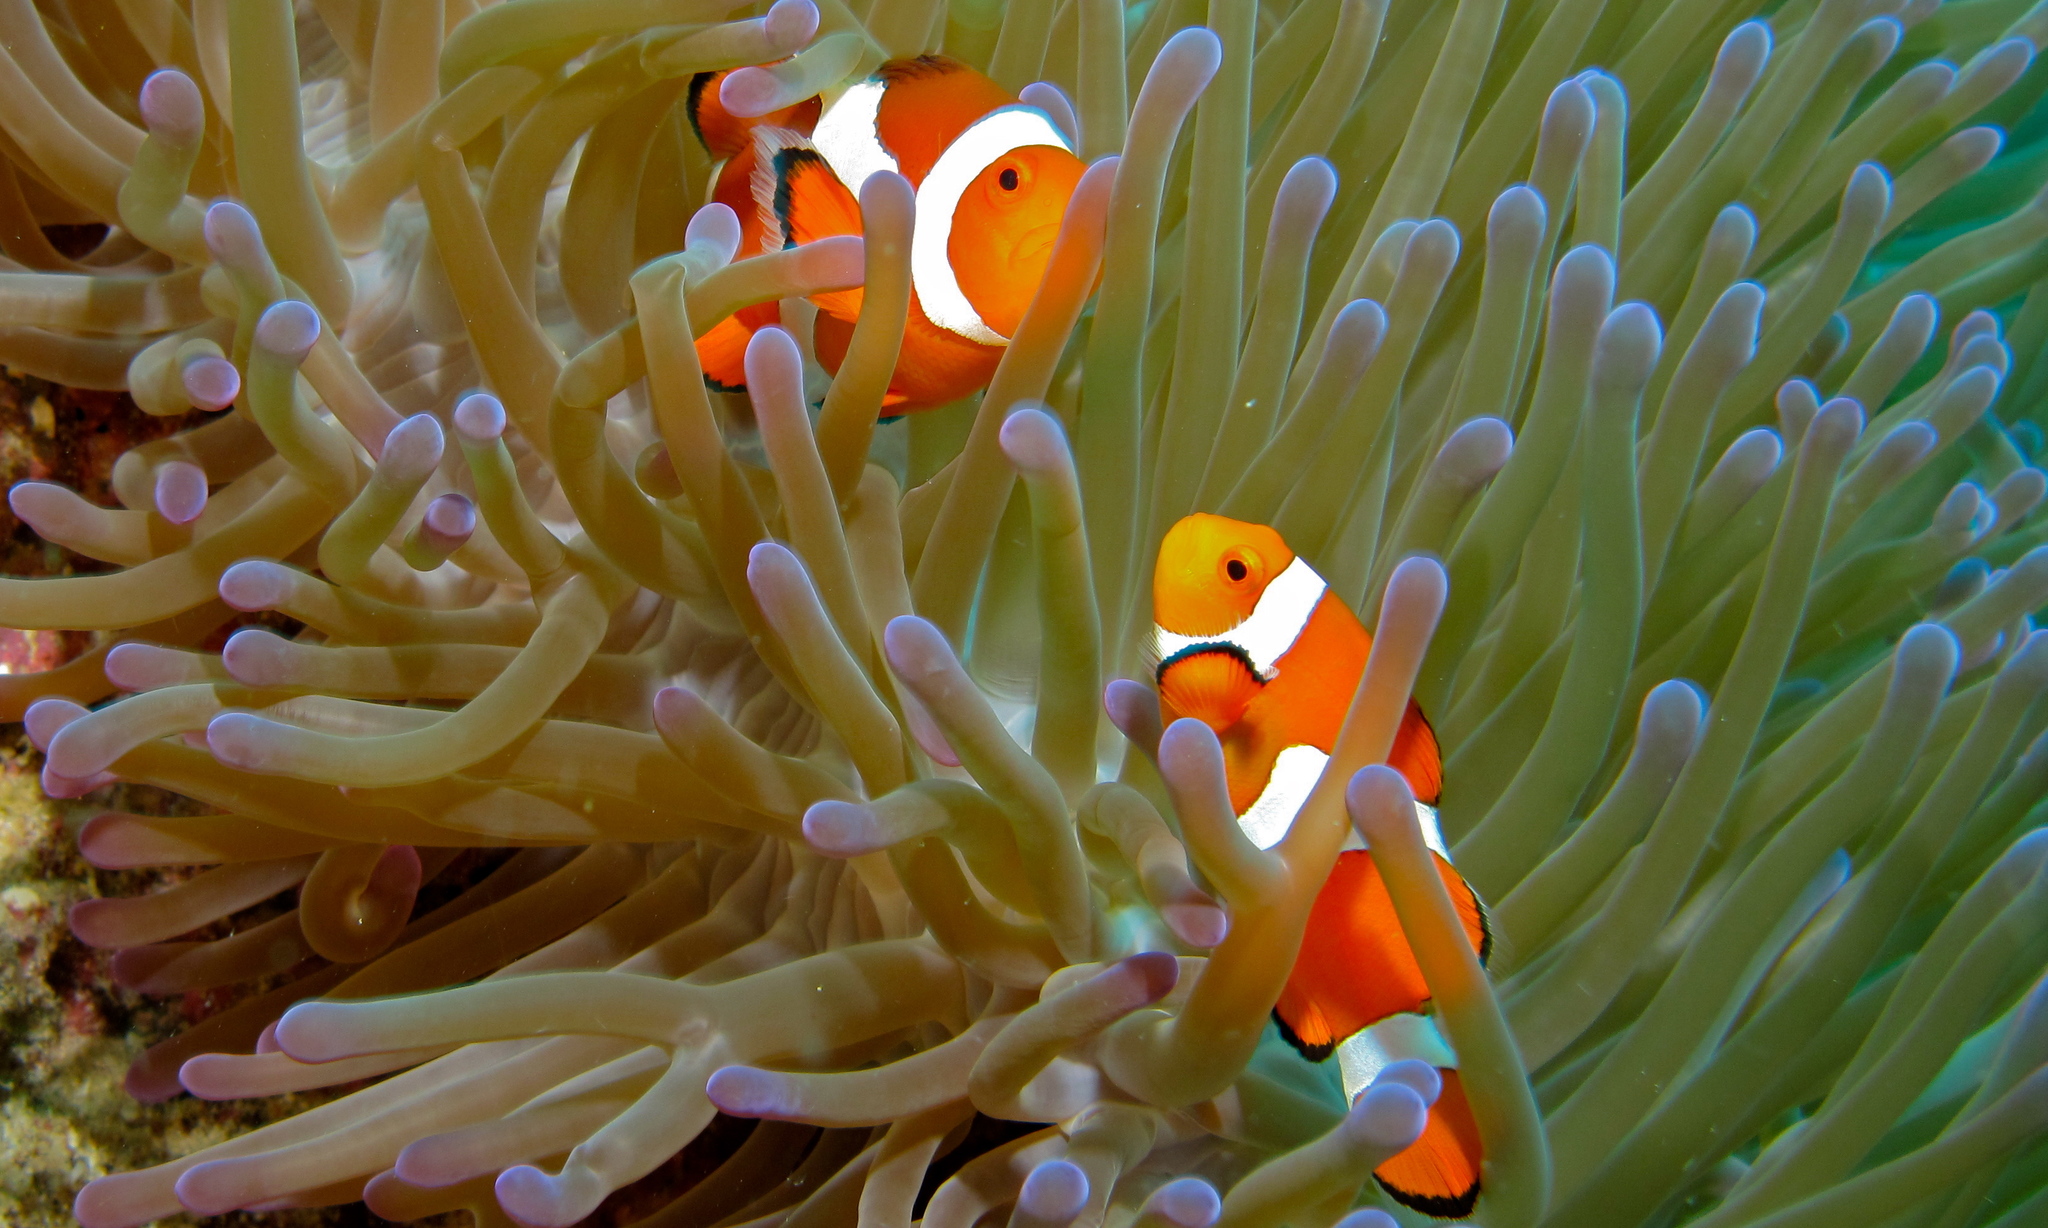
Amphiprion ocellaris (Ocellaris Anemonefish)